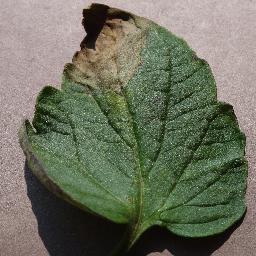
Label: Tomato___Late_blight